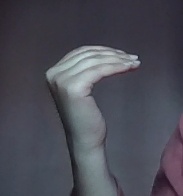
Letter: haa